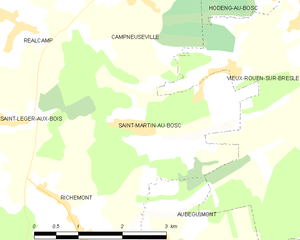
Carte des communes françaises Saint-Martin-au-Bosc